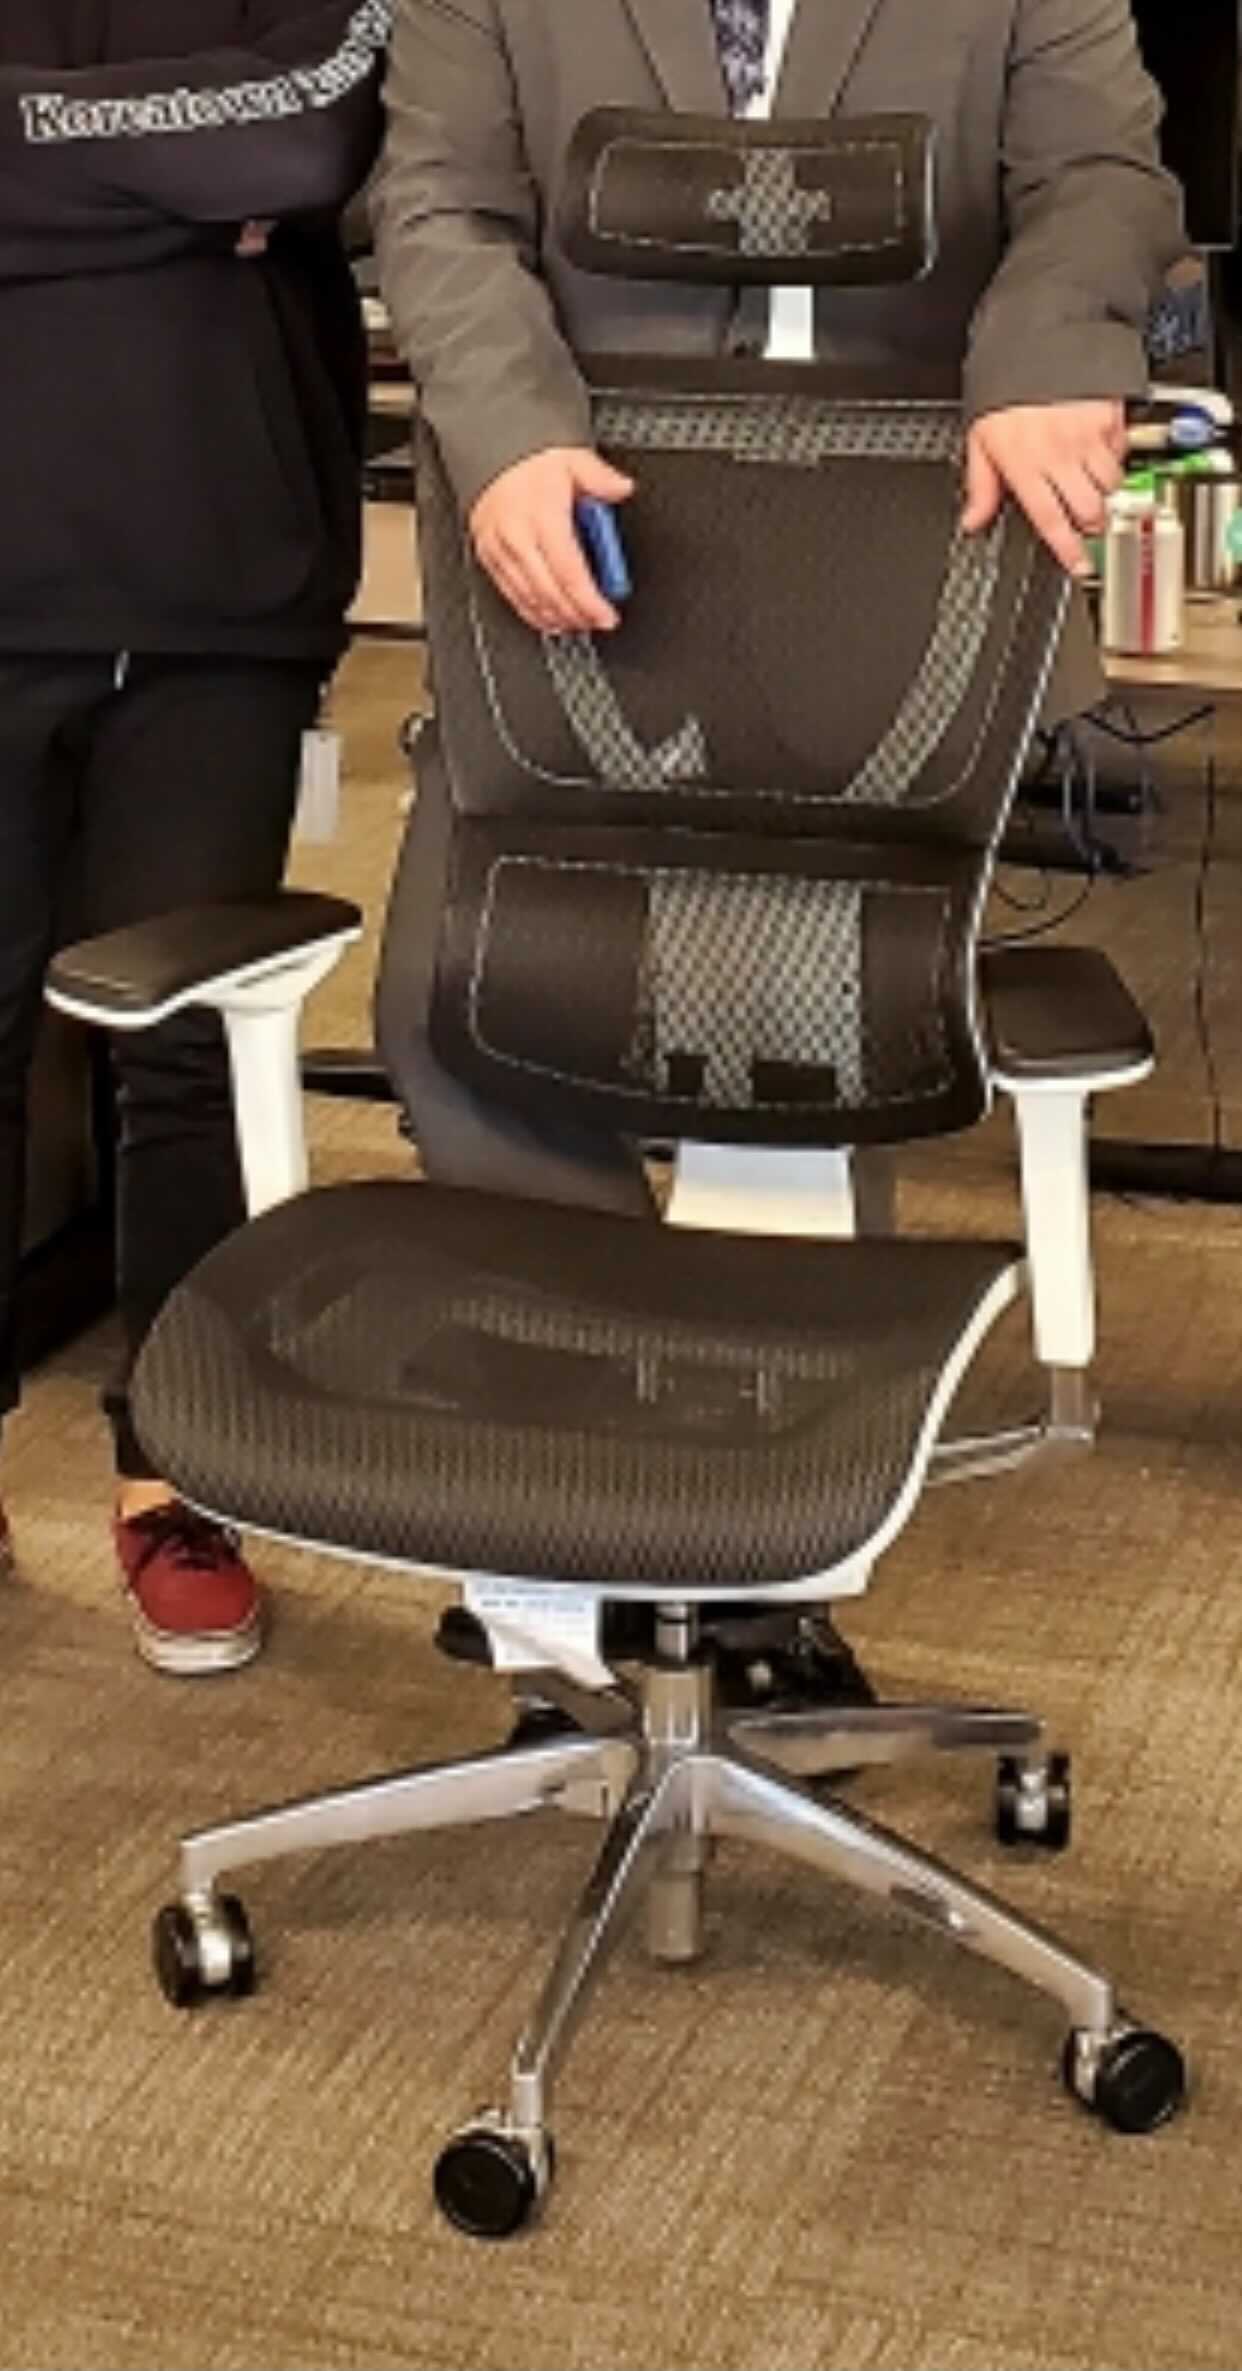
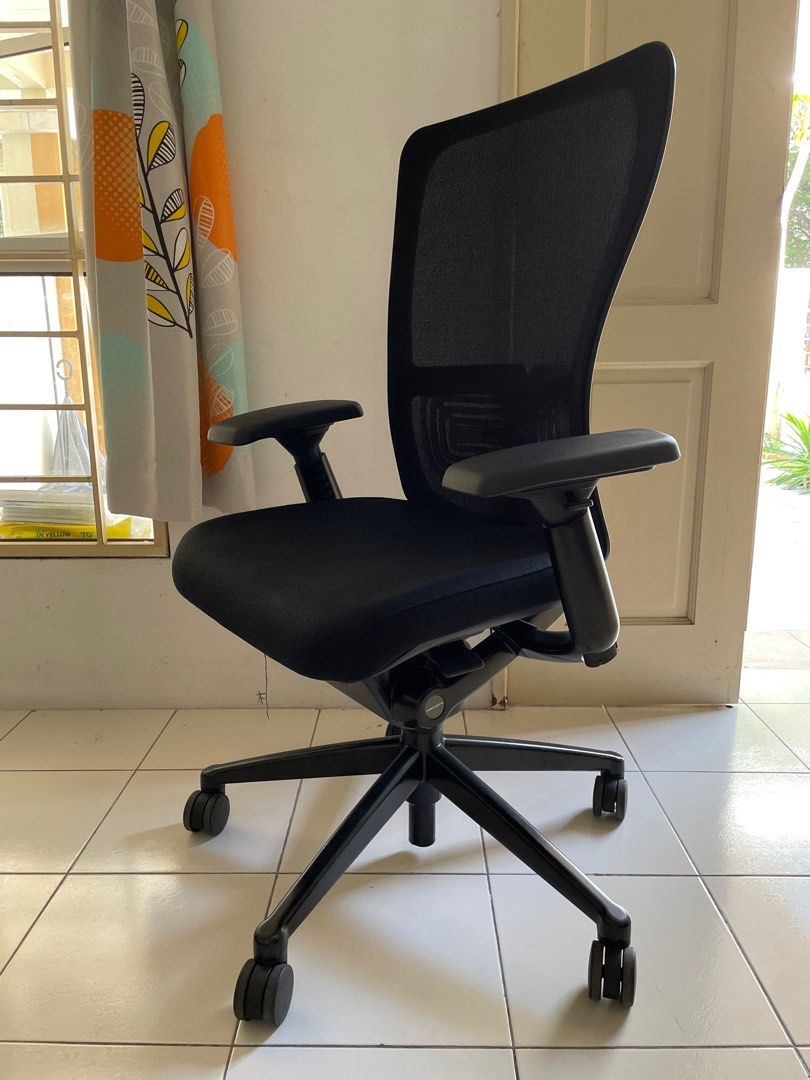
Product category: items_chair
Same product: no